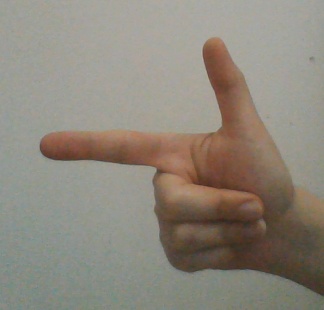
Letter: yaa